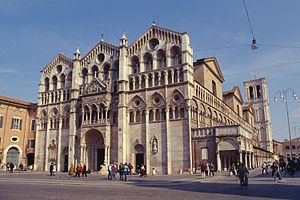
Ferrara / Seværdigheder
Ferrara er en italiensk by i regionen Emilia-Romagna. Ferrara har 132.009 indbyggere og er beliggende på jernbaneforbindelsen mellem Bologna og Padova. Byen er hovedstad i provinsen Ferrara.